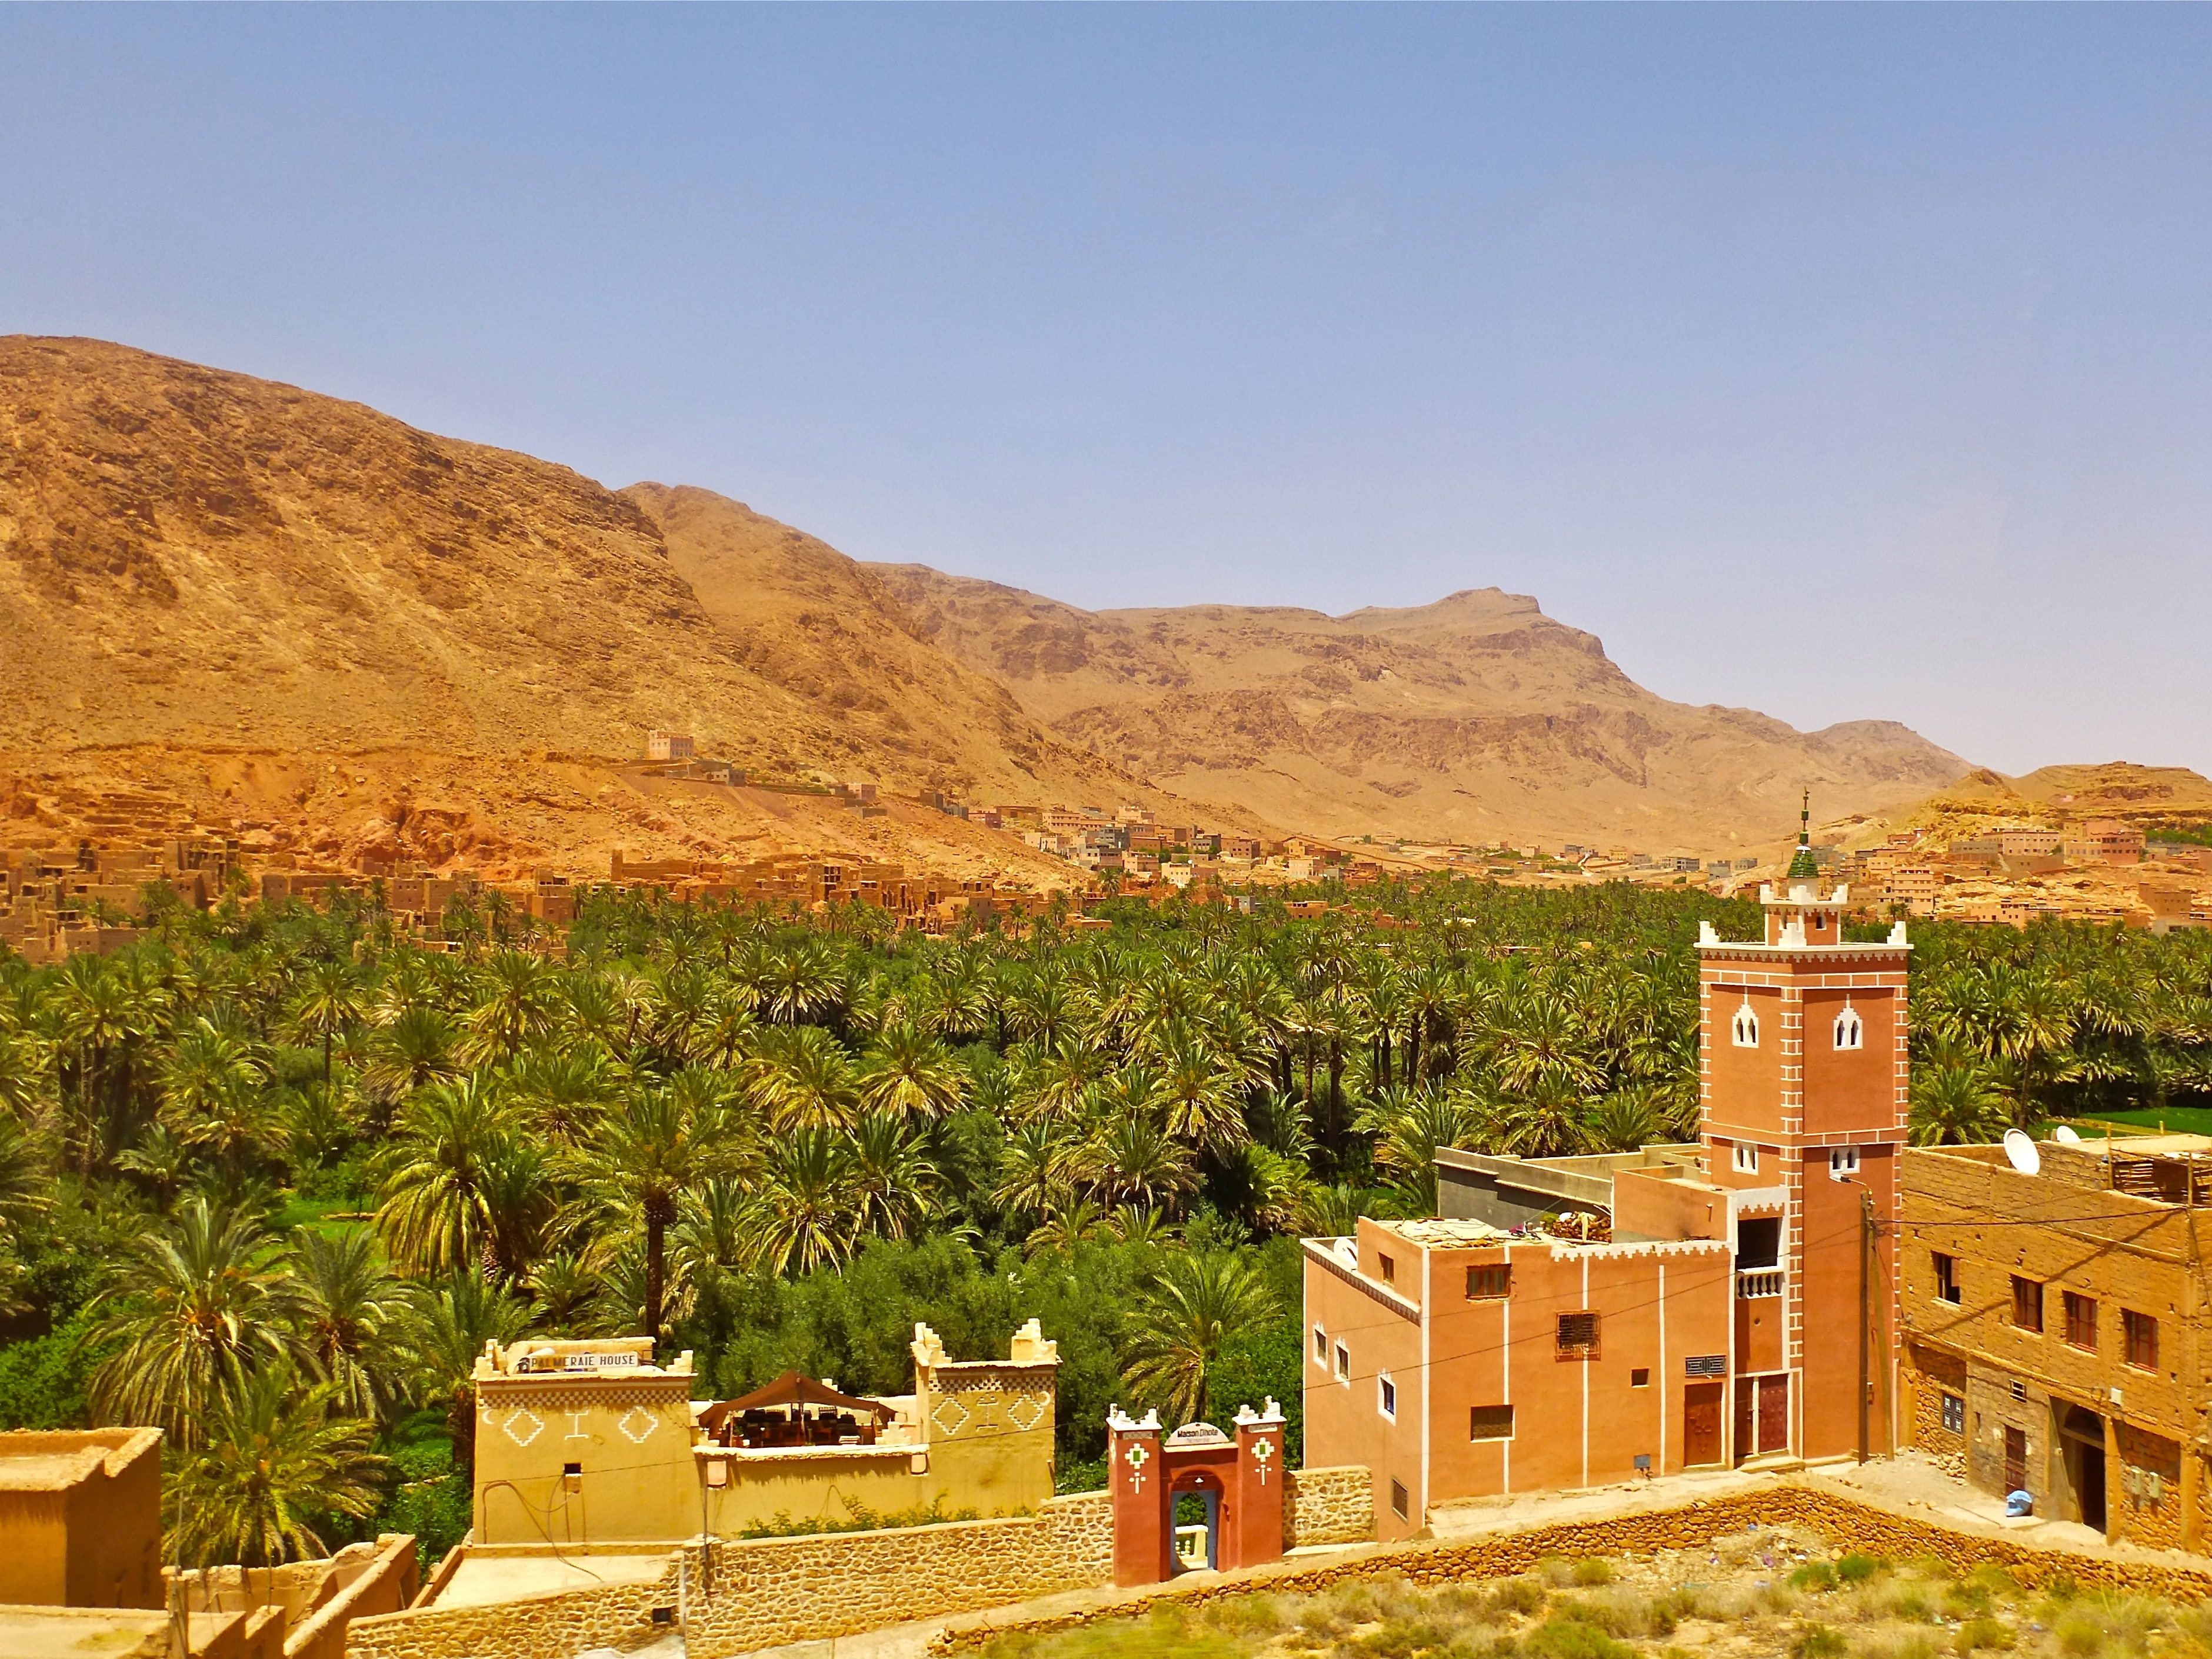
landscape, nature, hill, town, city, valley, village, tower, africa, ruins, monastery, plateau, morocco, marroc, wadi, rural area, unesco world heritage site, historic site, ancient history, palm grove